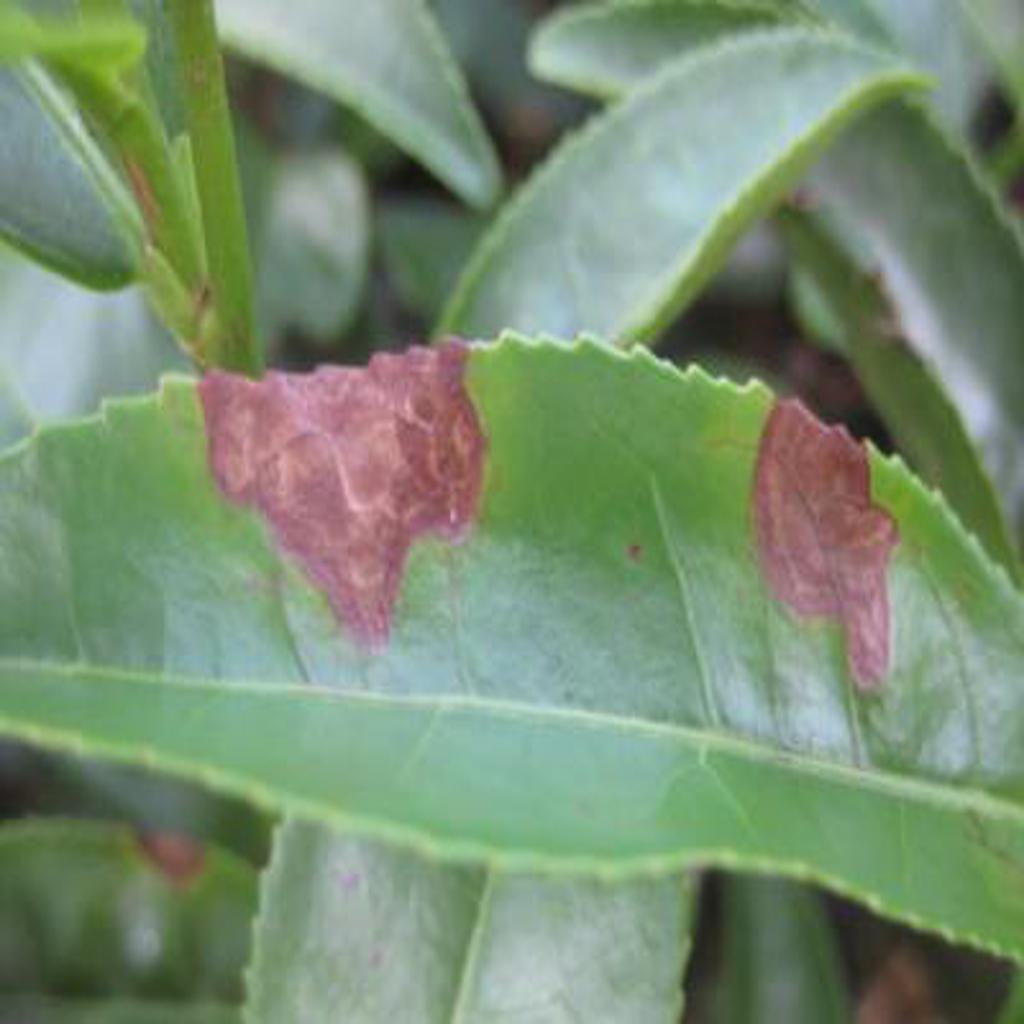
Label: Tea red leaf spot